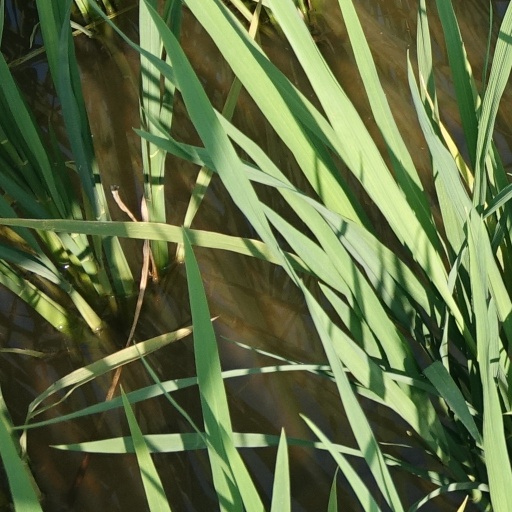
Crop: rice